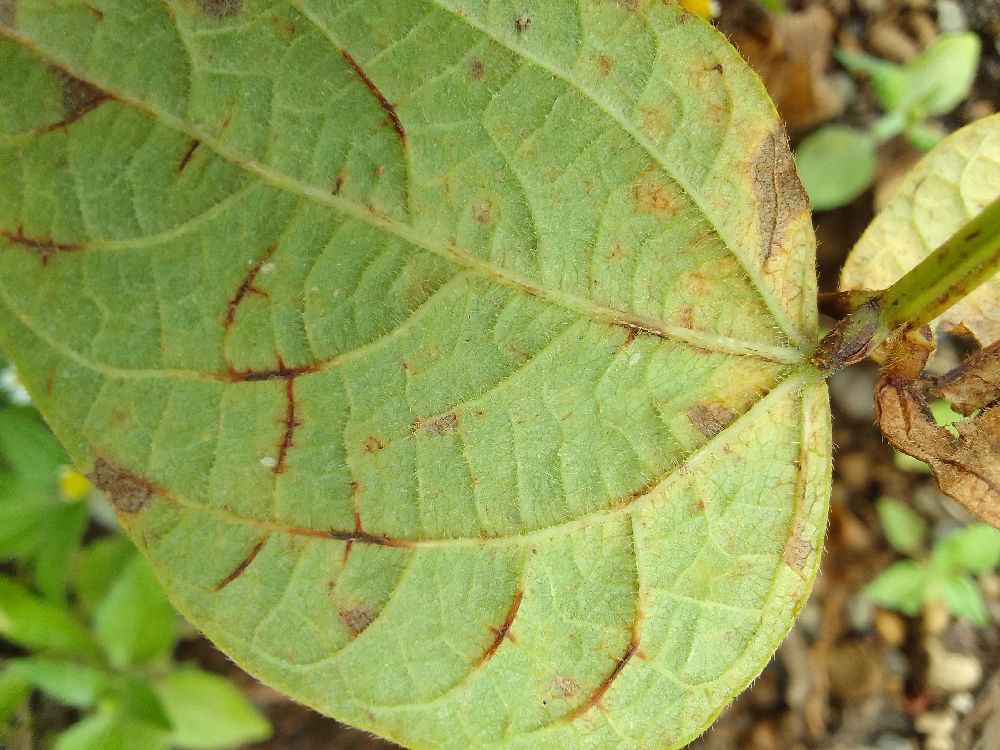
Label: anthracnose